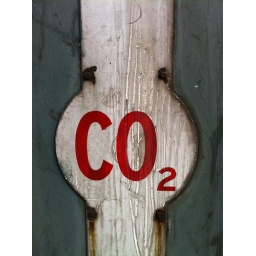
Interesting red and white sign in central Manchester.